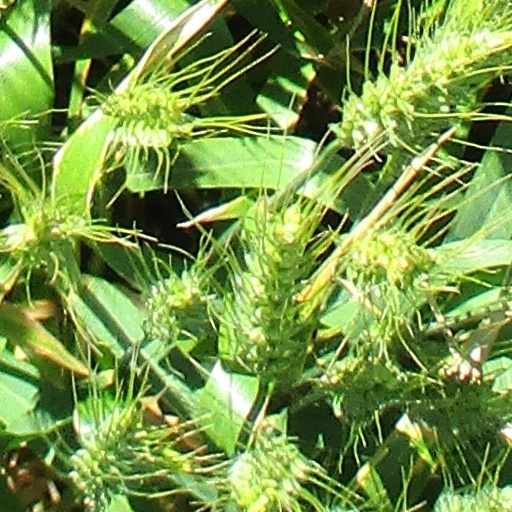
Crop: wheat